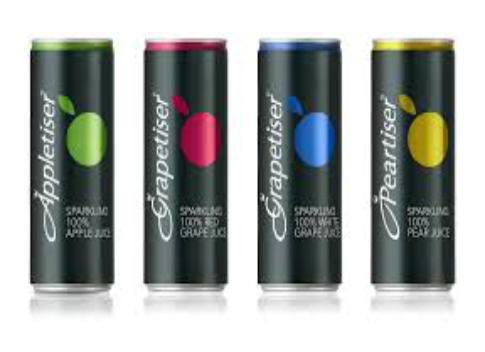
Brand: Appletiser
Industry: Food